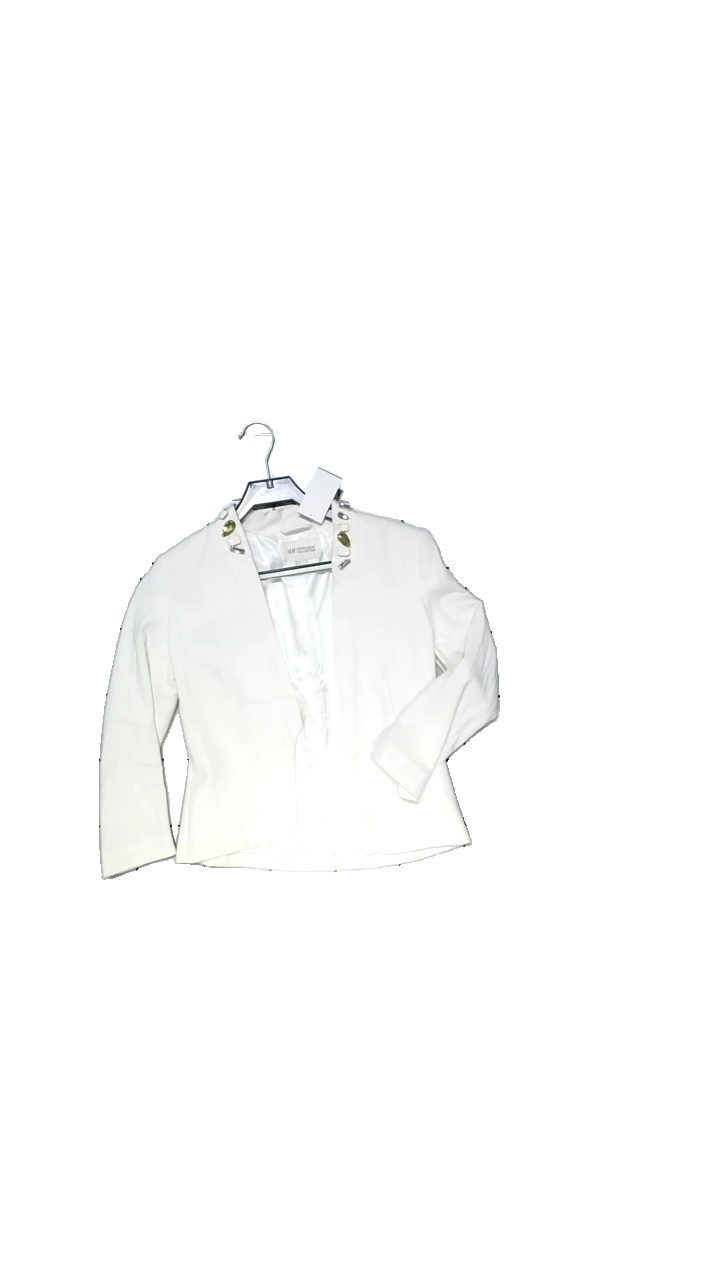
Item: Blazer (Ladies)
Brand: H&m
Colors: White
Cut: Regular
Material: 63%Polyester,31%Viscos,6%Elastan
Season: All
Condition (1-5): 3
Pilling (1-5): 4
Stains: Minor
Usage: Reuse
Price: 50-100